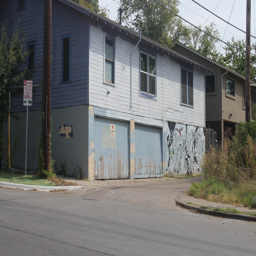
this dated apartment complex still stands despite rapid growth